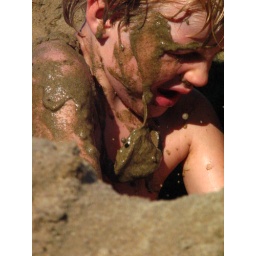
What can be nicer than a sand in your face